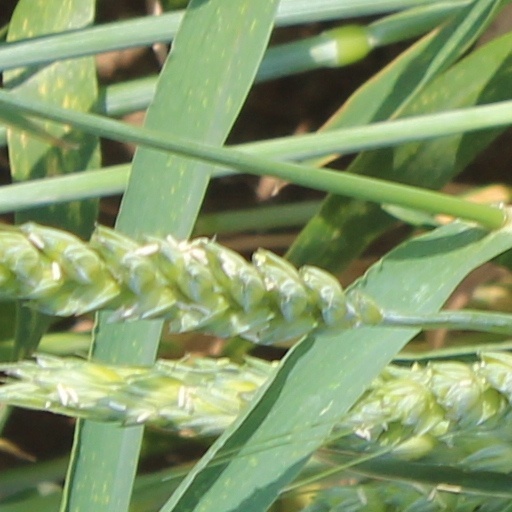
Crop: wheat